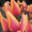
Label: tulip